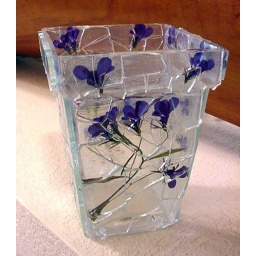
Flower glass with glass over blue dried flowers